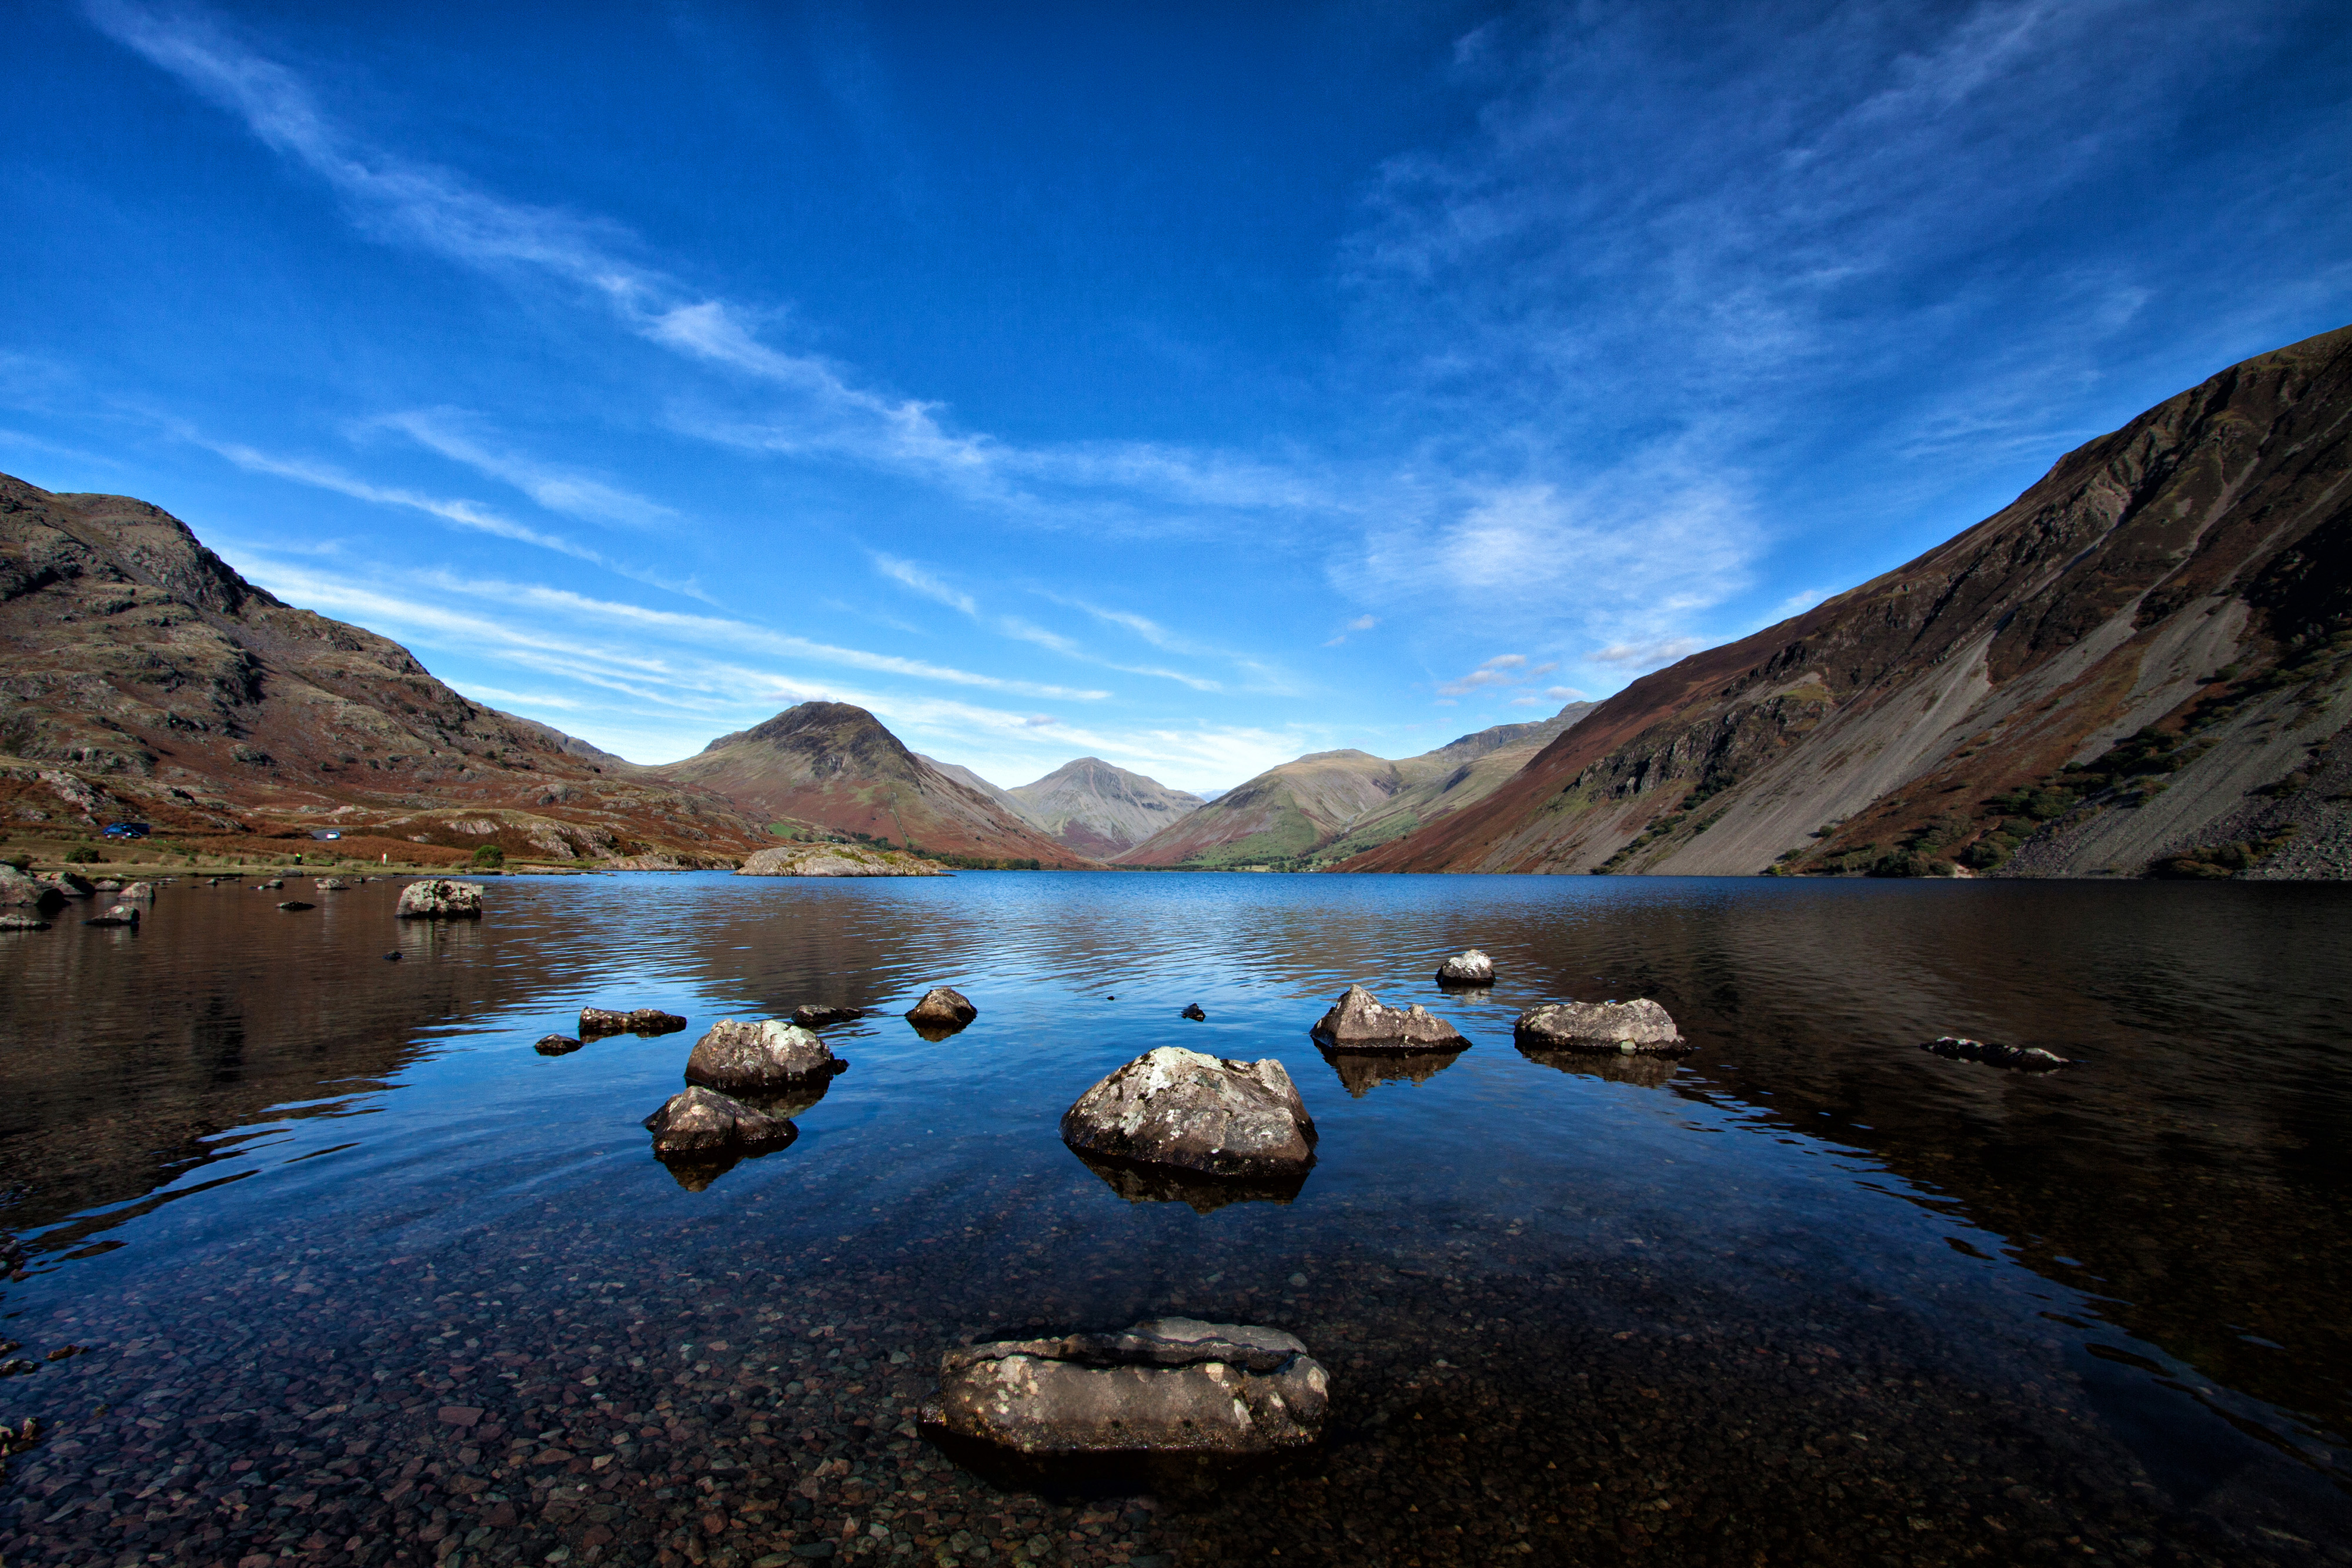
body of water, natural landscape, nature, sky, reflection, tarn, lake, water, mountain, lake district, blue, highland, mountainous landforms, wilderness, loch, fjord, cloud, landscape, fell, glacial lake, atmosphere, hill, calm, mountain range, river, national park, rock, watercourse, bank, valley, horizon, world, reservoir